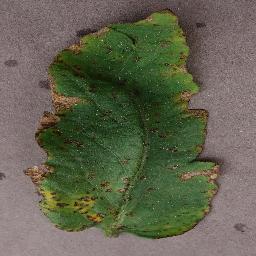
Label: Tomato___Bacterial_spot